Santi Quaranta Martiri e San Pasquale Baylon, Rome

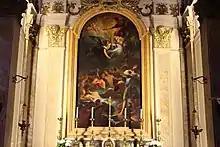
Angels Giving Palms of Martyrdom to the Forty Martyrs

The brick facade contains the heraldic shield of Philip V of Spain, who put the church under the patronage of the Spanish crown, an action which later spared the church from seizure by the Italian government in 1870. The upper part has an elliptical tondo depicting St Pasquale.